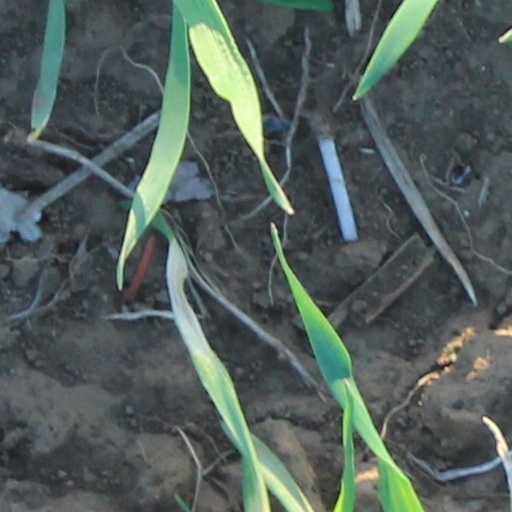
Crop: wheat